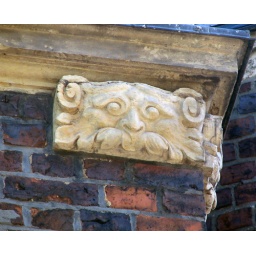
Built from 1910 -1911 as an art trading house in Hamburg, this building is covered with Green Men.